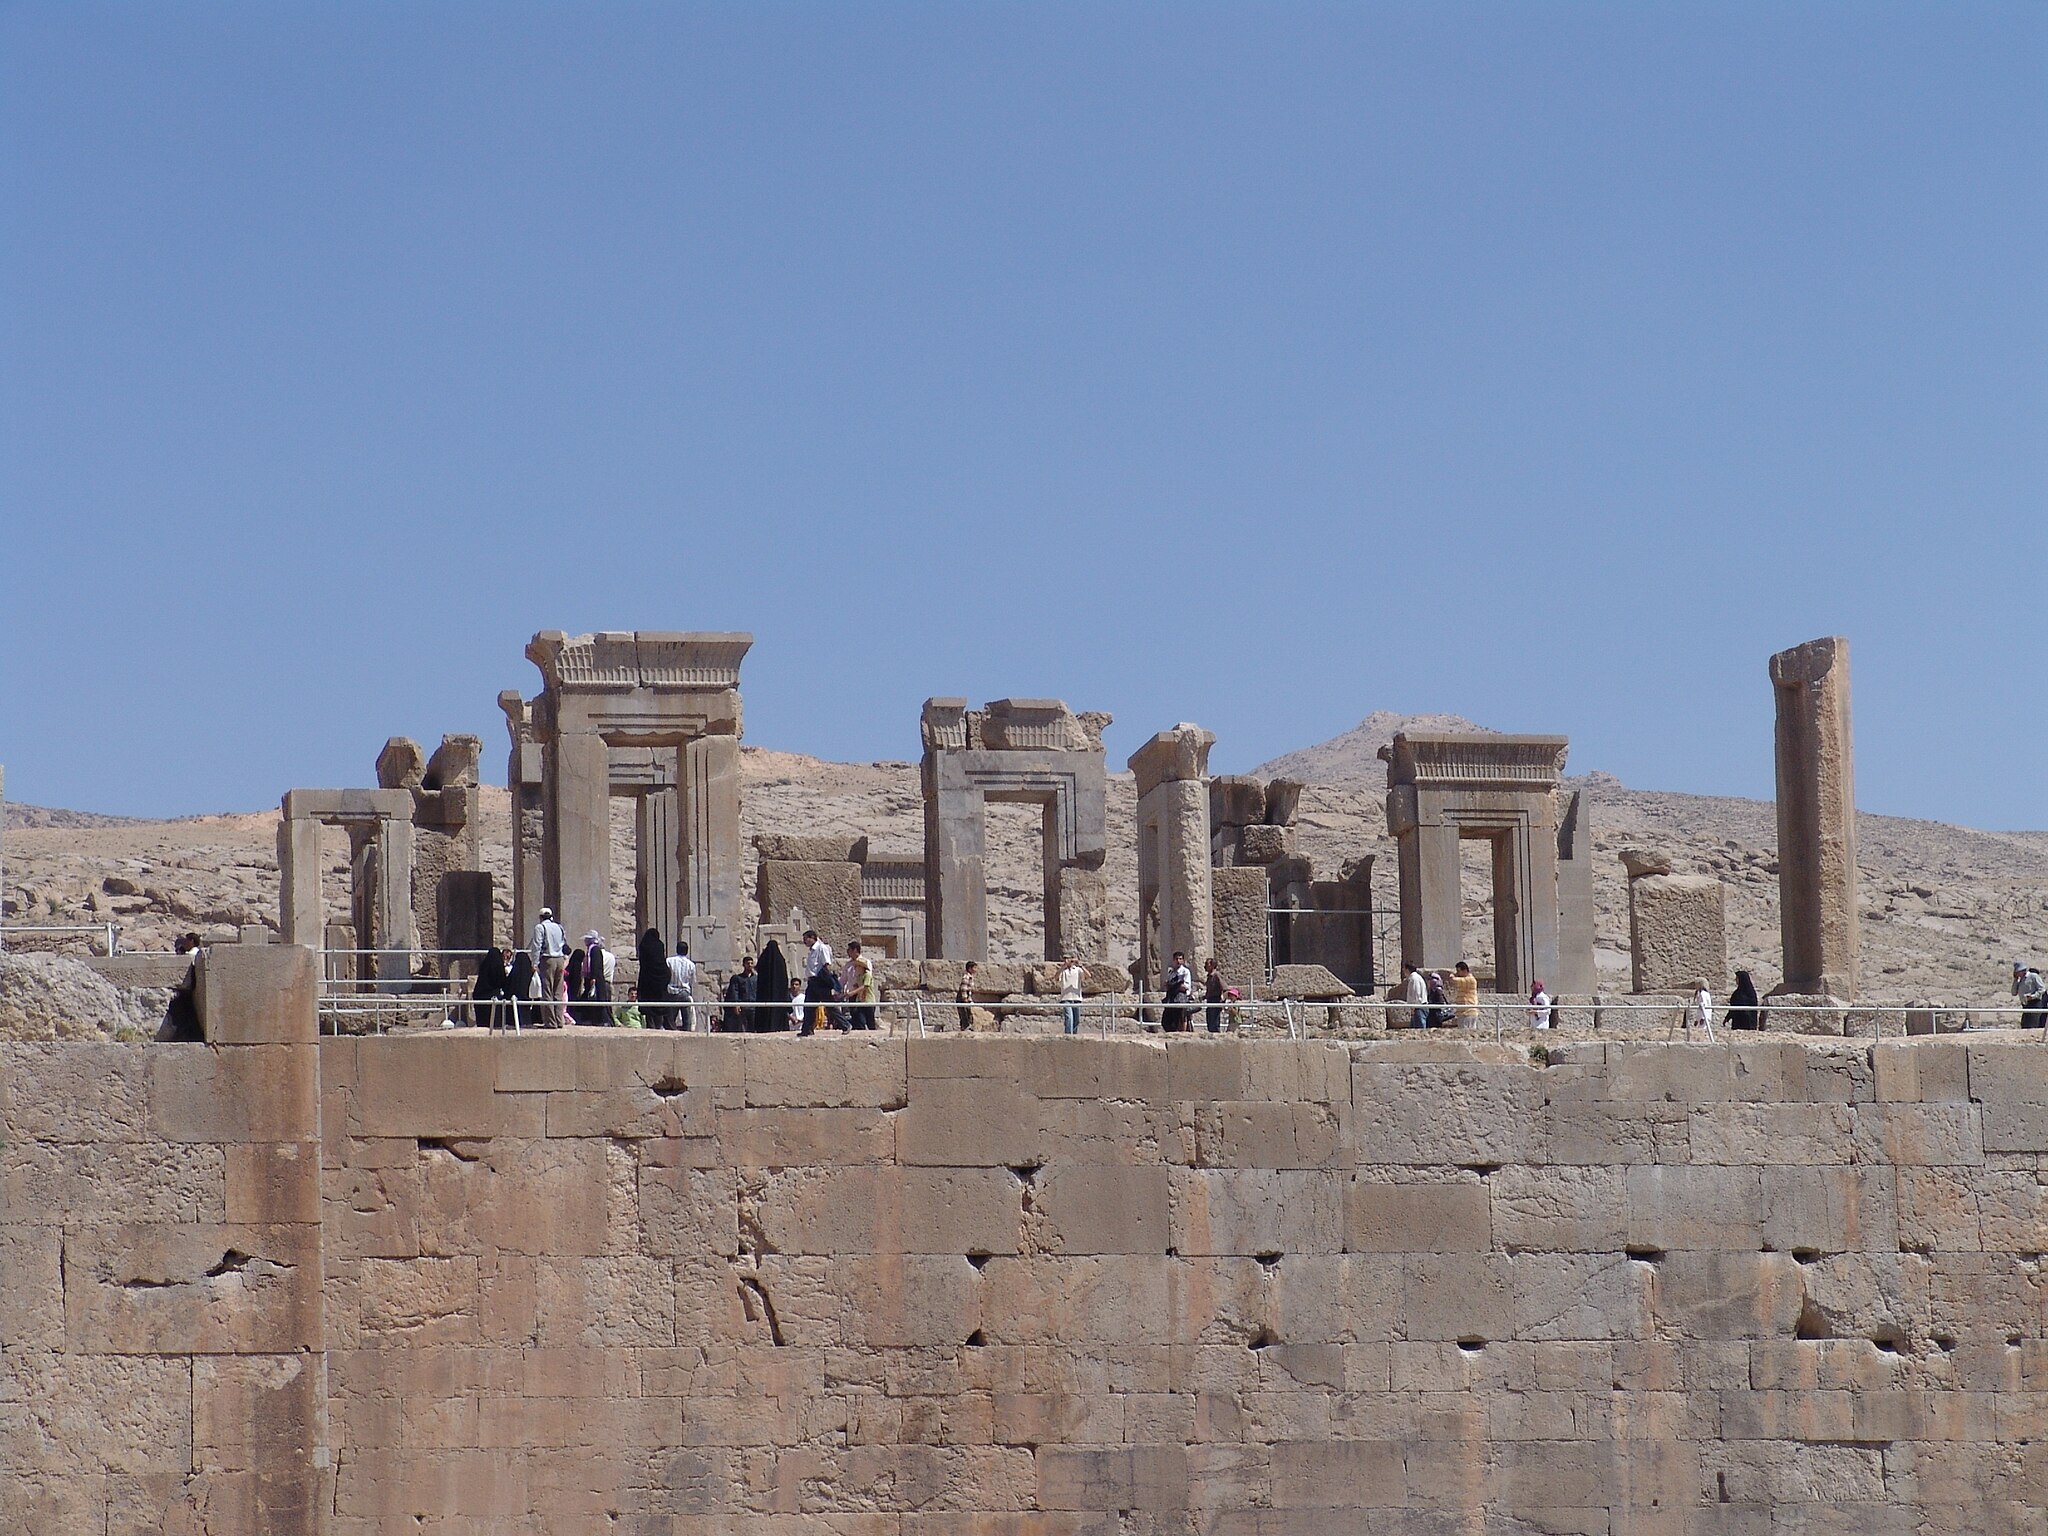
Title: Persepolis-Darafsh 1 (129)
Description: Persepolis
Date: 2008-03-21 12:30:07
Categories: GFDL, Taken with Sony DSC-F828, Palace of Darius I in Persepolis, License migration redundant, Self-published work, Files with coordinates missing SDC location of creation, 2008 in Persepolis, Photos by Darafsh Kaviyani